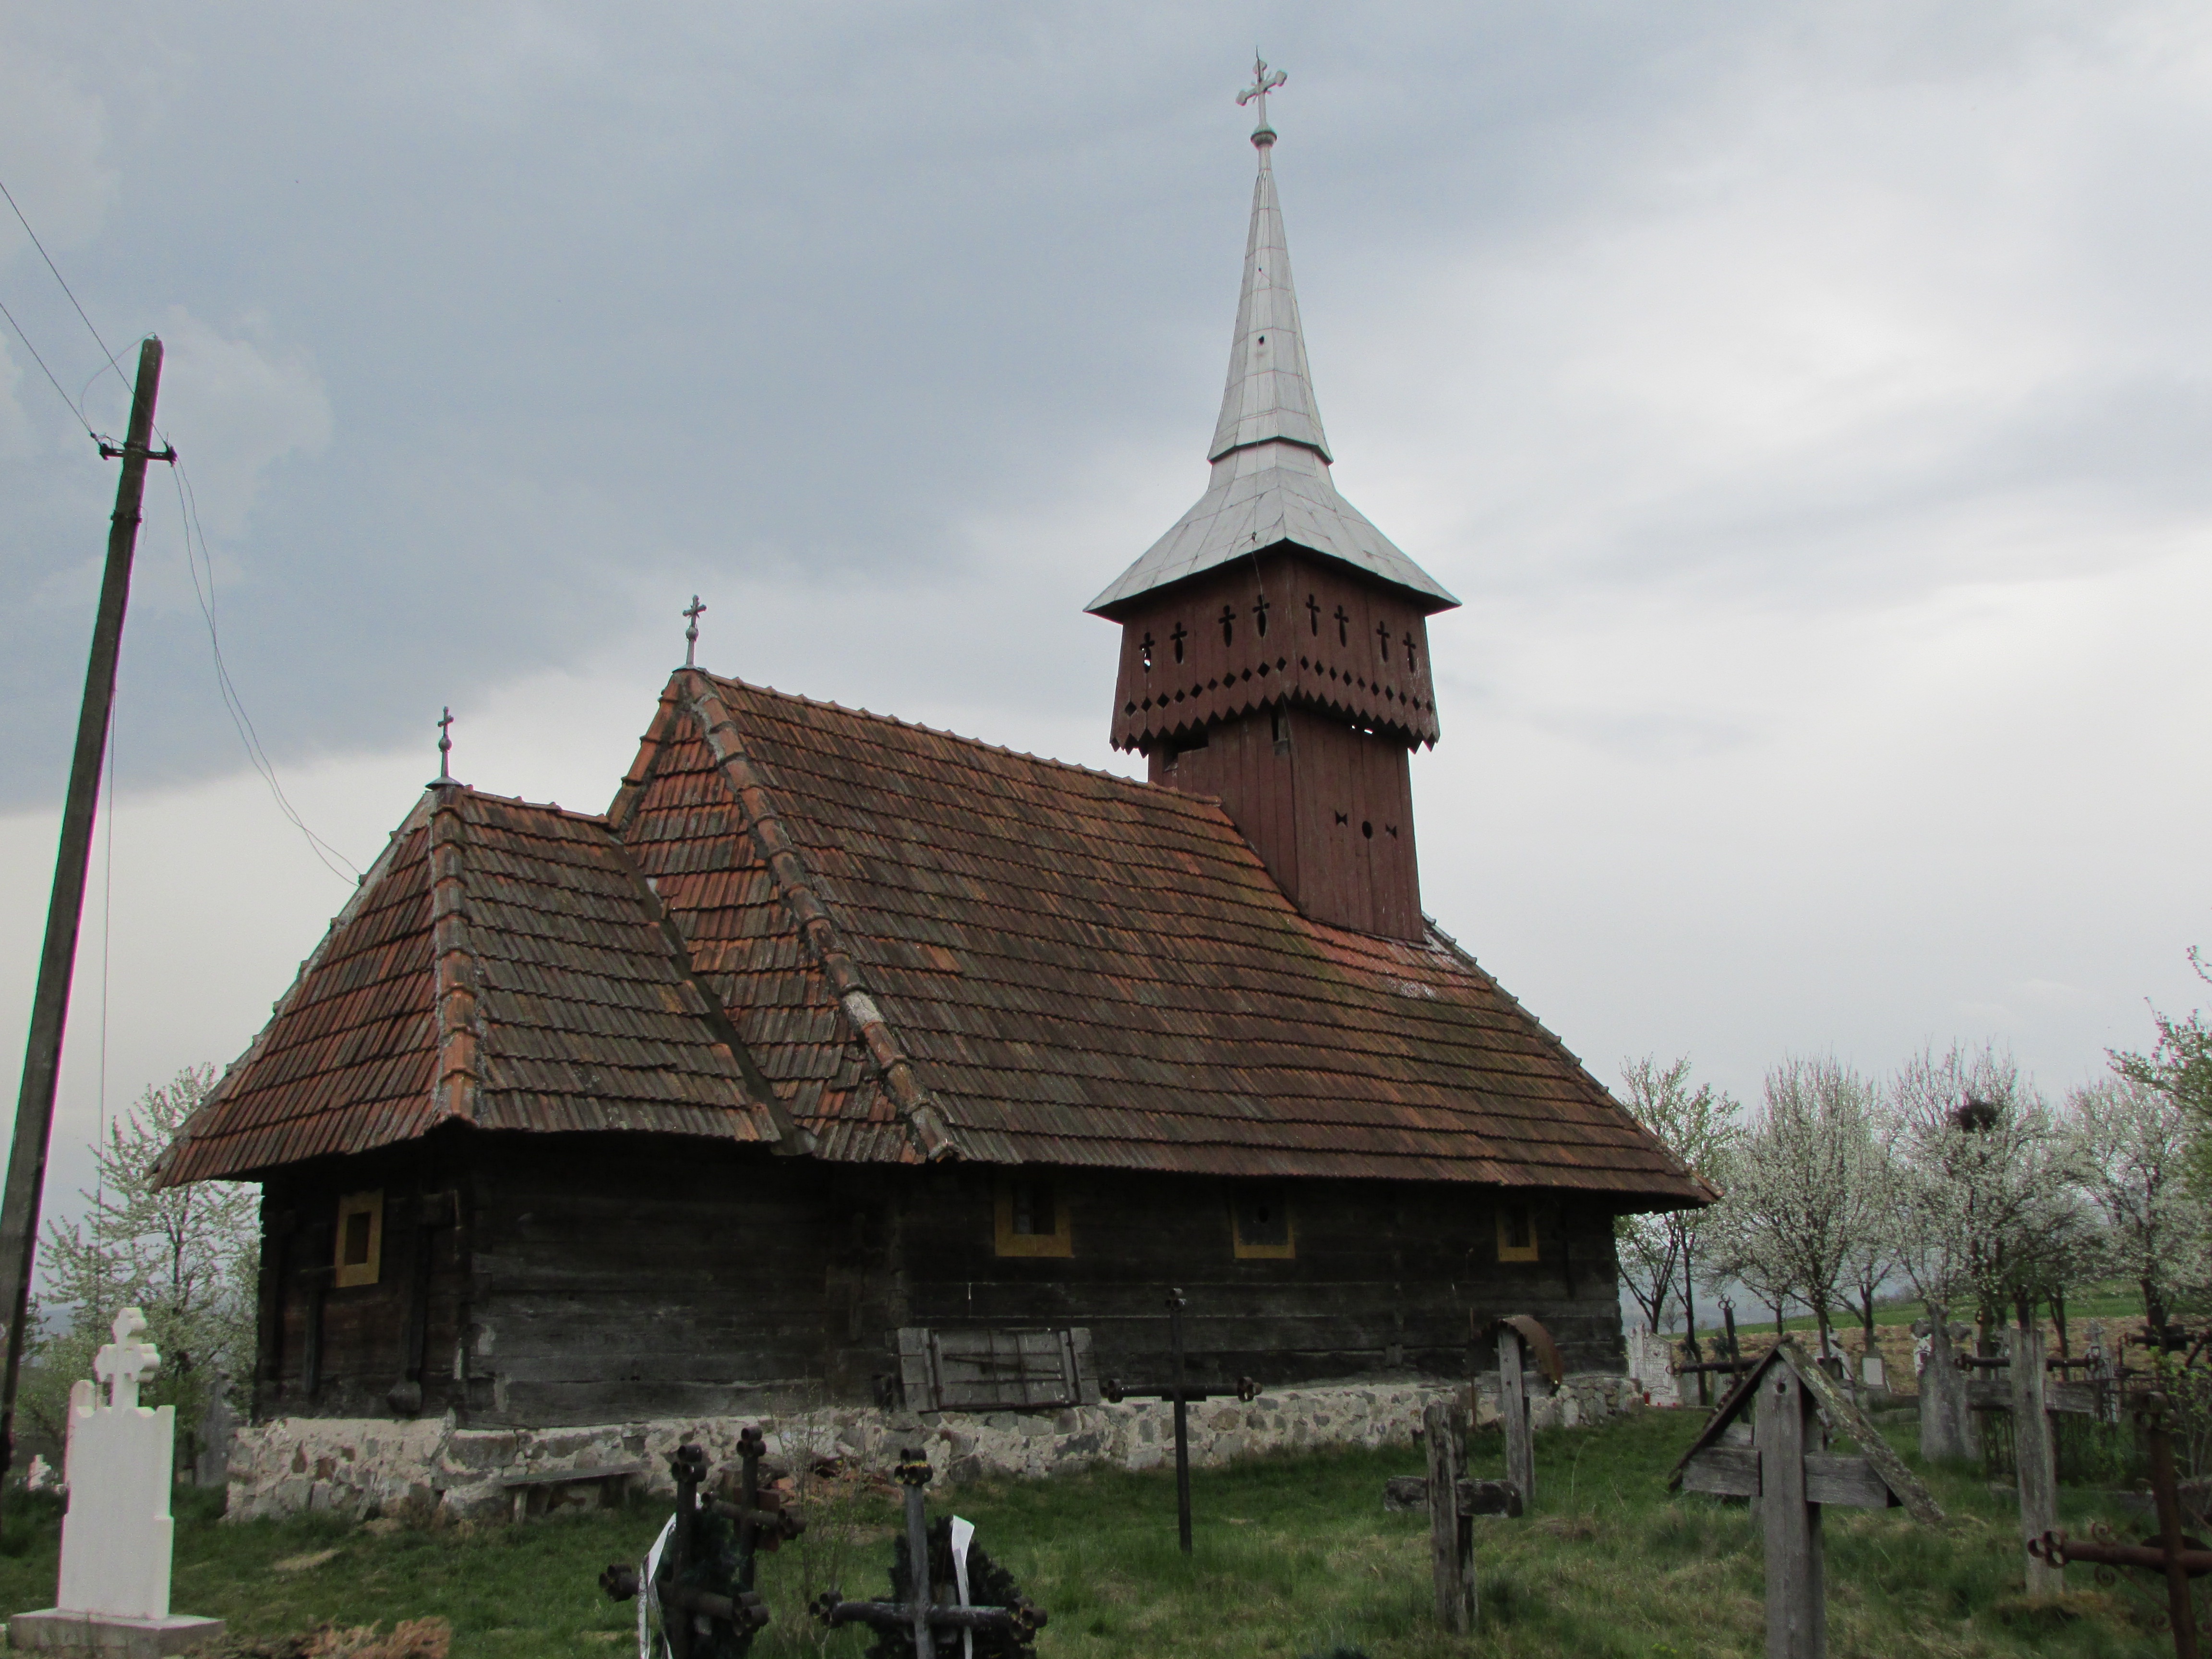
wood, building, village, tower, church, chapel, place of worship, temple, steeple, monastery, transylvania, rural area, crisana, bihor, talpe